MiG Alley

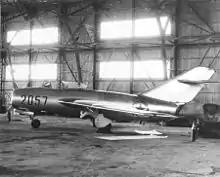
MiG-15 delivered by a defecting North Korean pilot to the US Air Force.

The North Koreans began their war against South Korea on June 25, 1950, with small numbers of Soviet aircraft retained from the Second World War. These were flown by under-trained and inexperienced pilots. After the United States and its closest allies committed its air units to the UN, the North Korean People's Army Air Force (KPAAF) was rapidly depleted. For several months, propeller-engined bombers and fighters, like the B-29 and P-51 Mustang – and early jet fighters like the F-80 Shooting Star, F-84 Thunderjet and Grumman F9F Panther – flew the skies over Korea virtually unopposed.